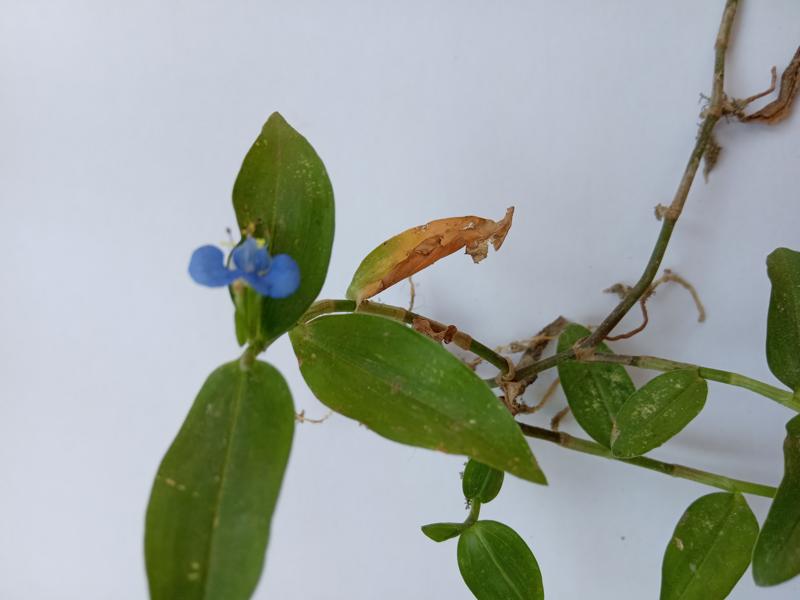
Weed species: Commelina benghalensis